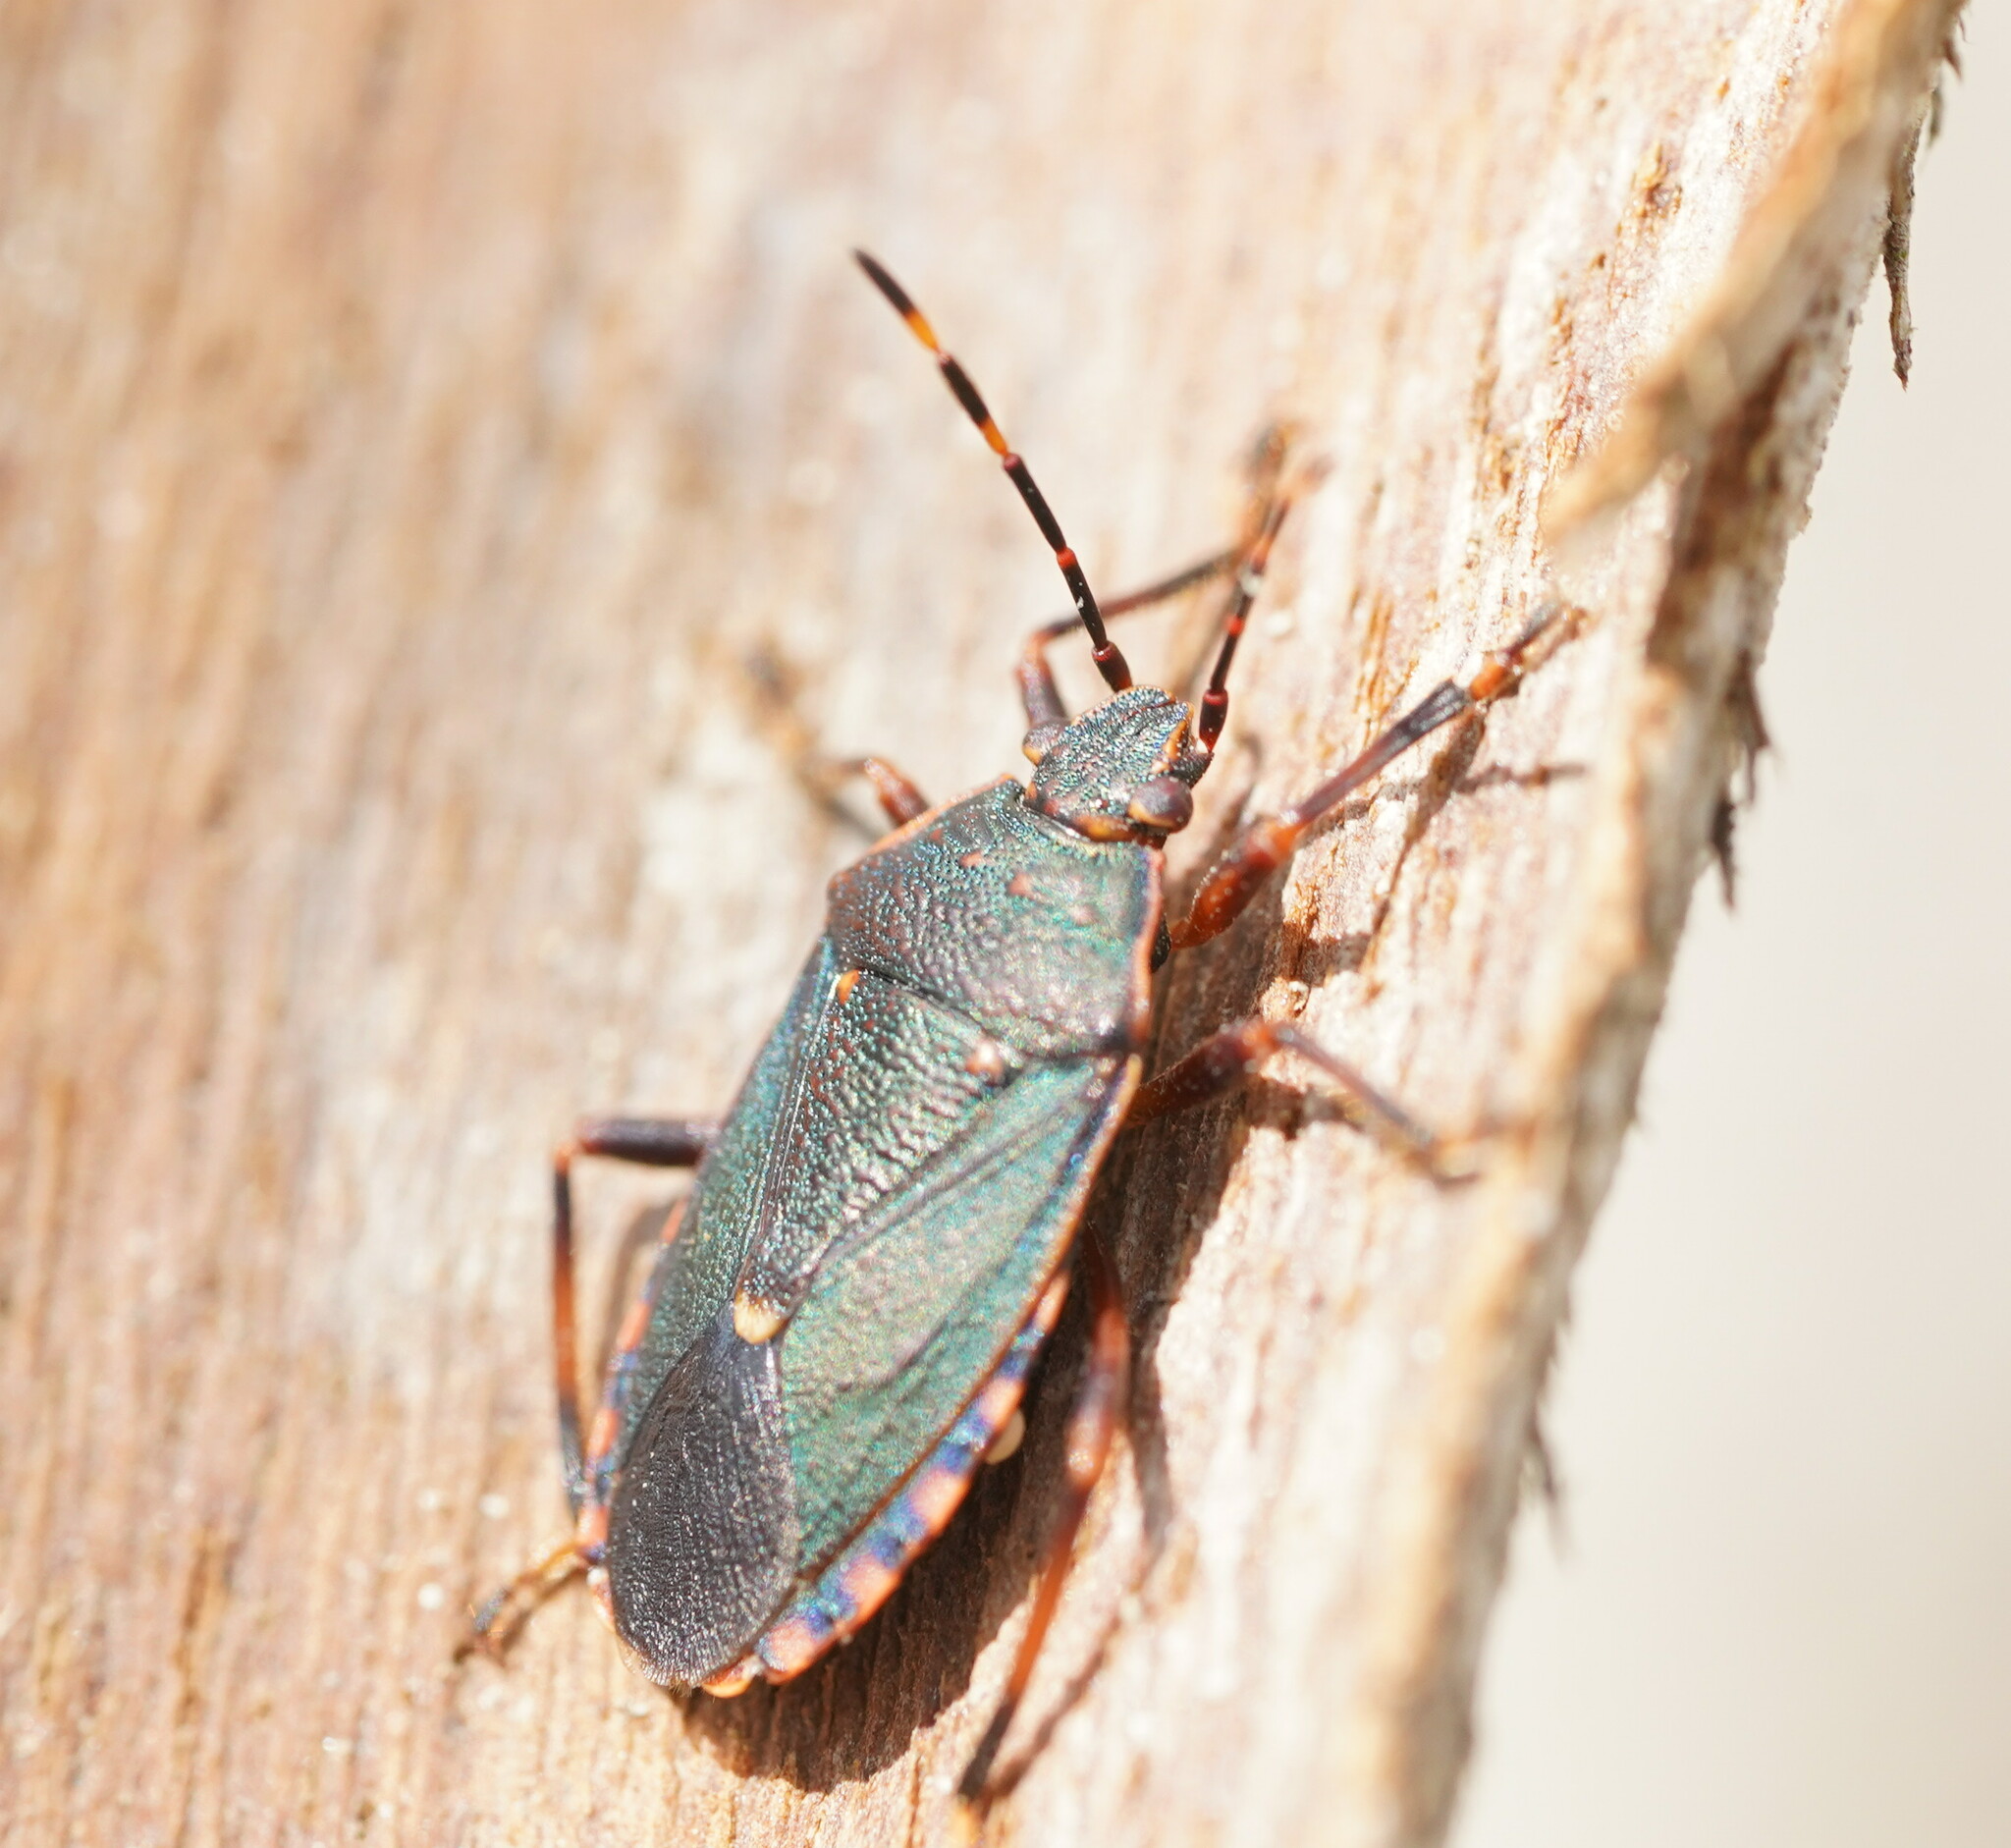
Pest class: stink_bug